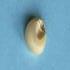
Maize quality: Good